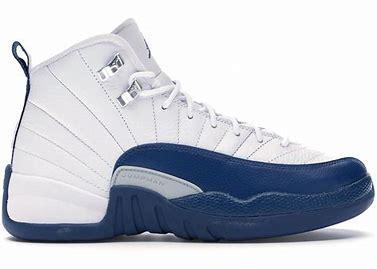
Brand: Jordan
Model: 12 Retro